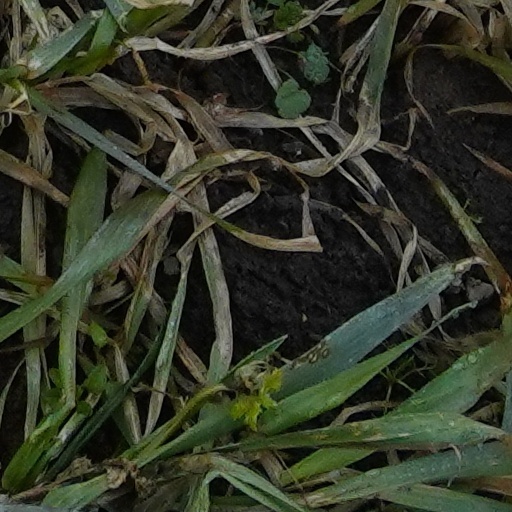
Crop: wheat